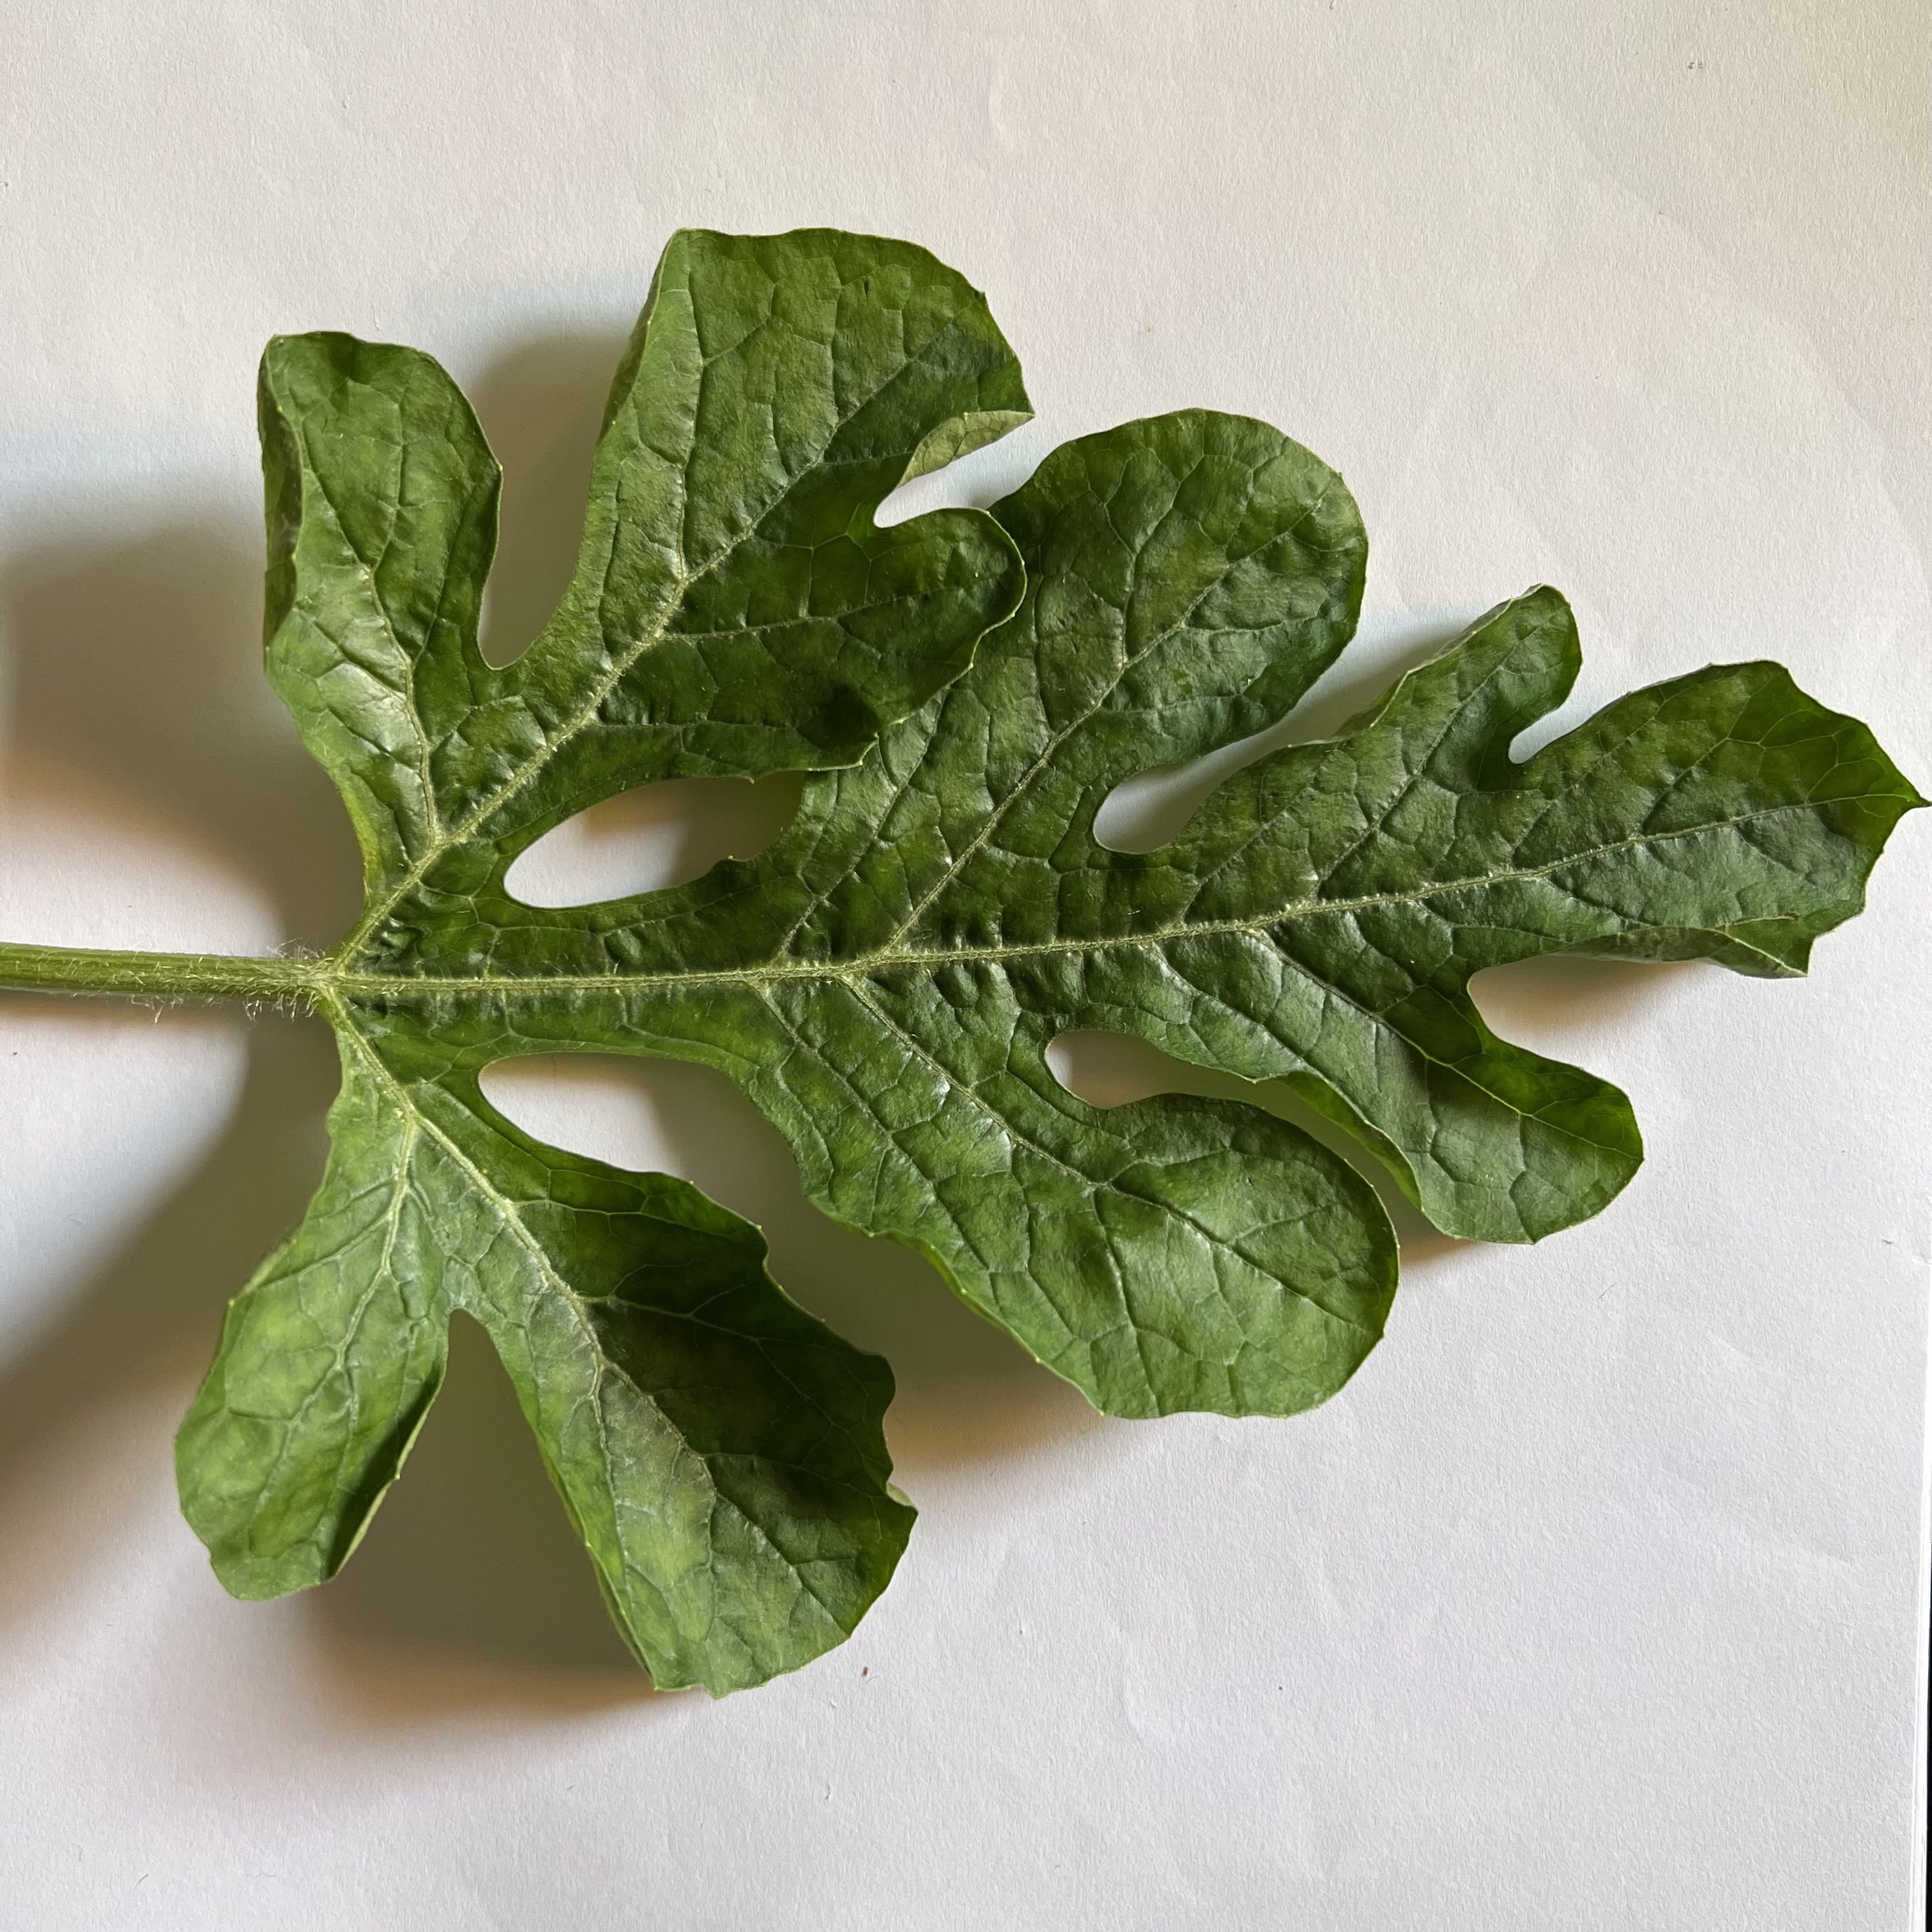
Label: Healthy